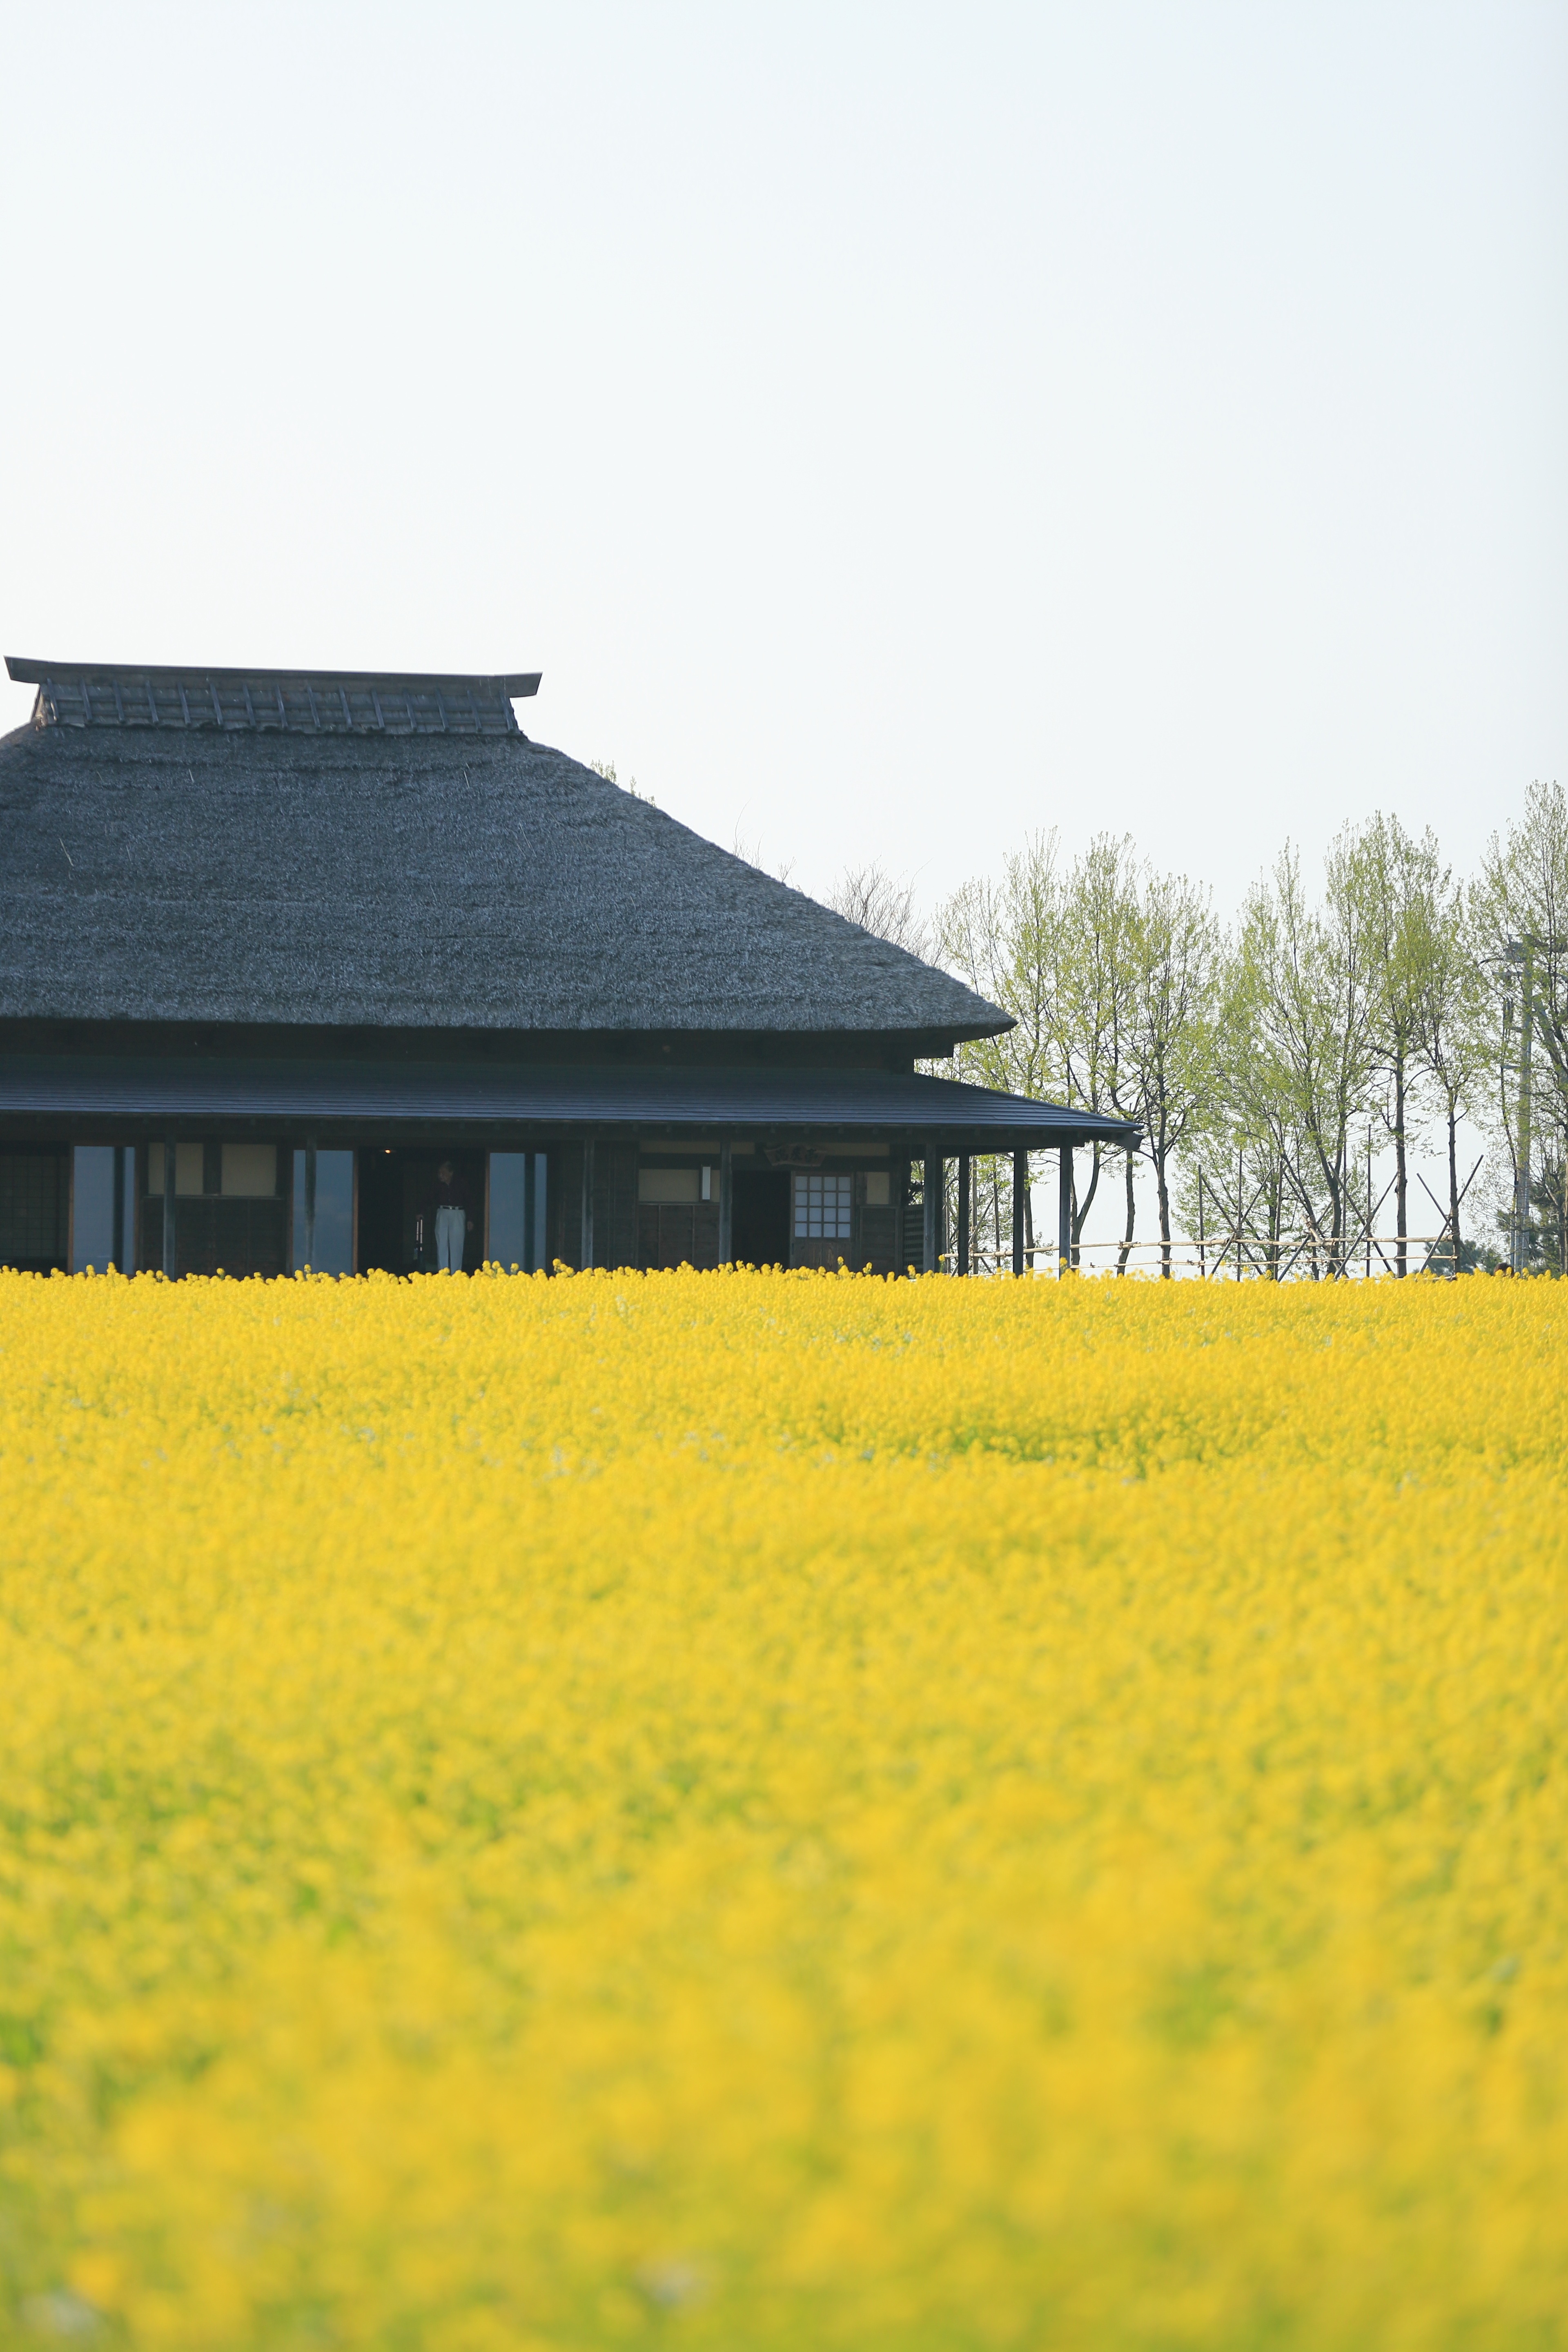
tree, plant, field, farm, meadow, prairie, house, sunlight, flower, food, produce, yellow, agriculture, rapeseed, canola, brassica, rural area, flowering plant, grass family, mustard plant